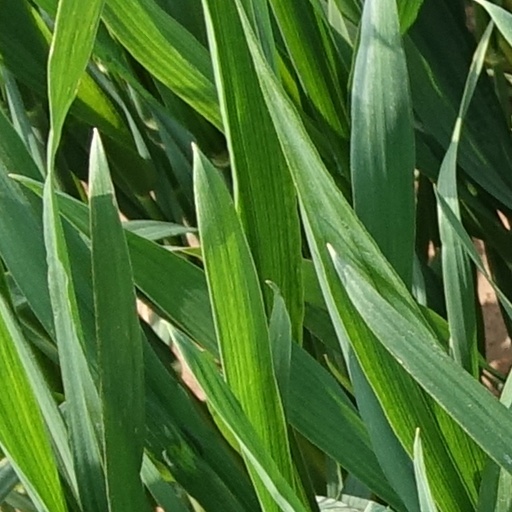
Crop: wheat